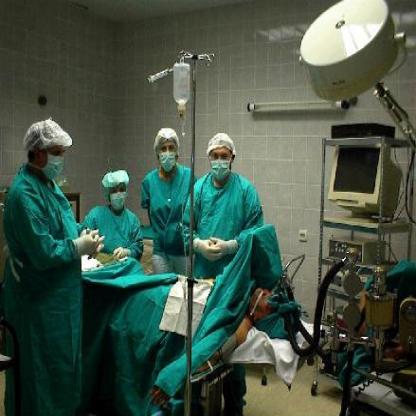
Scene: Indoor